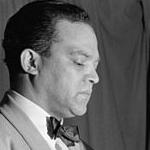
Age: 36